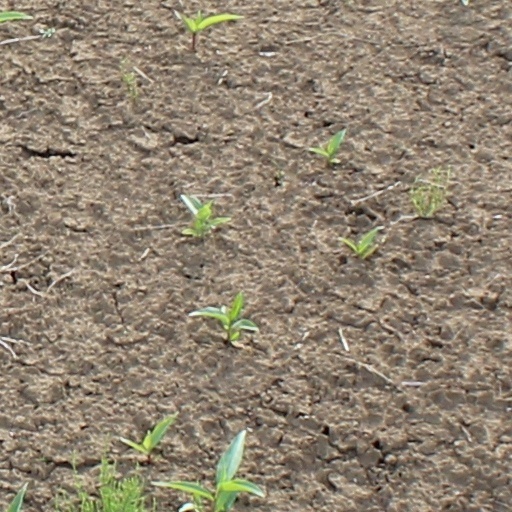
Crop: wheat